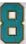
Number: 8